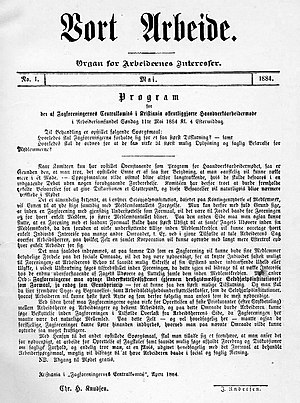
Dagsavisen
Den første udgave af Vort Arbeide i 1884
.